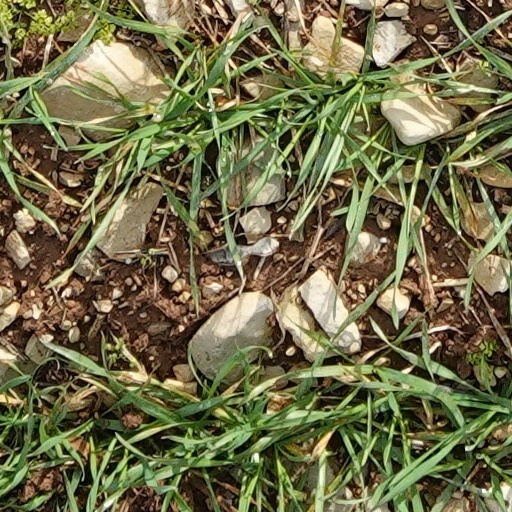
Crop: wheat